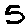
Label: 5